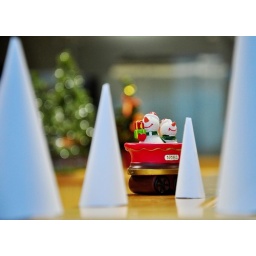
at my desk in the office